Fashion boot

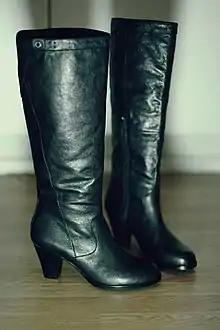
A pair of women's heeled knee-high boots

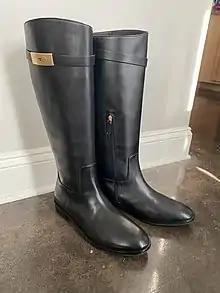
A pair of knee-high leather boots from Tory Burch LLC.

A fashion boot is a boot worn for reasons of style or fashion (rather than for utilitarian purposes – e.g. not hiking boots, riding boots, rain boots, etc.). The term is usually applied to women's boots. Fashion boots come in a wide variety of styles, from ankle to thigh-length, and are used for casual, formal, and business attire. Although boots were a popular style of women's footwear in the 19th century, they were not recognized as a high fashion item until the 1960s. They became widely popular in the 1970s and have remained a staple of women's winter wardrobes since then.